Casey Darnell

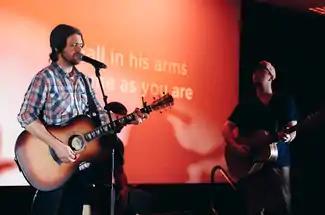
Casey Darnell leading worship for North Point Ministries' college environment, <a href="http%3A//thelivingroomatl.com/">The Living Room

Darnell's early beginnings were as a youth pastor and a worship pastor/leader from 1998 to 2007. Casey's shift to a recording artist began in 2008 with his independent album "Words in Motion" that released on May 11, 2008. His first studio project was the "Casey Darnell EP" in 2010, and his first studio LP was 2011's "Coming Alive" with North Point Music. The second studio album released in 2013 by North Point eponymously titled as "Casey Darnell". The studio albums gained commercial charting successes via the "Billboard" charts.